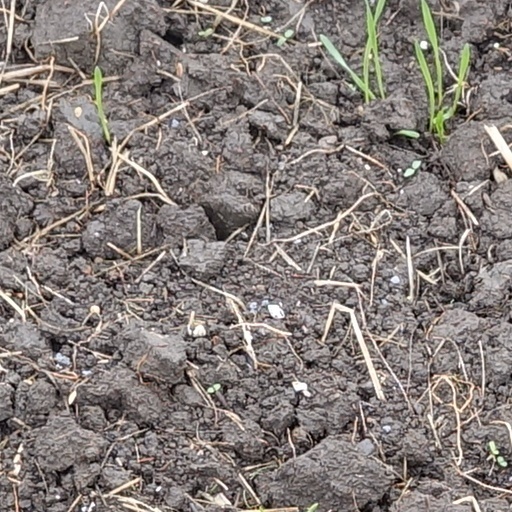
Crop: wheat